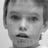
Emotion: surprise